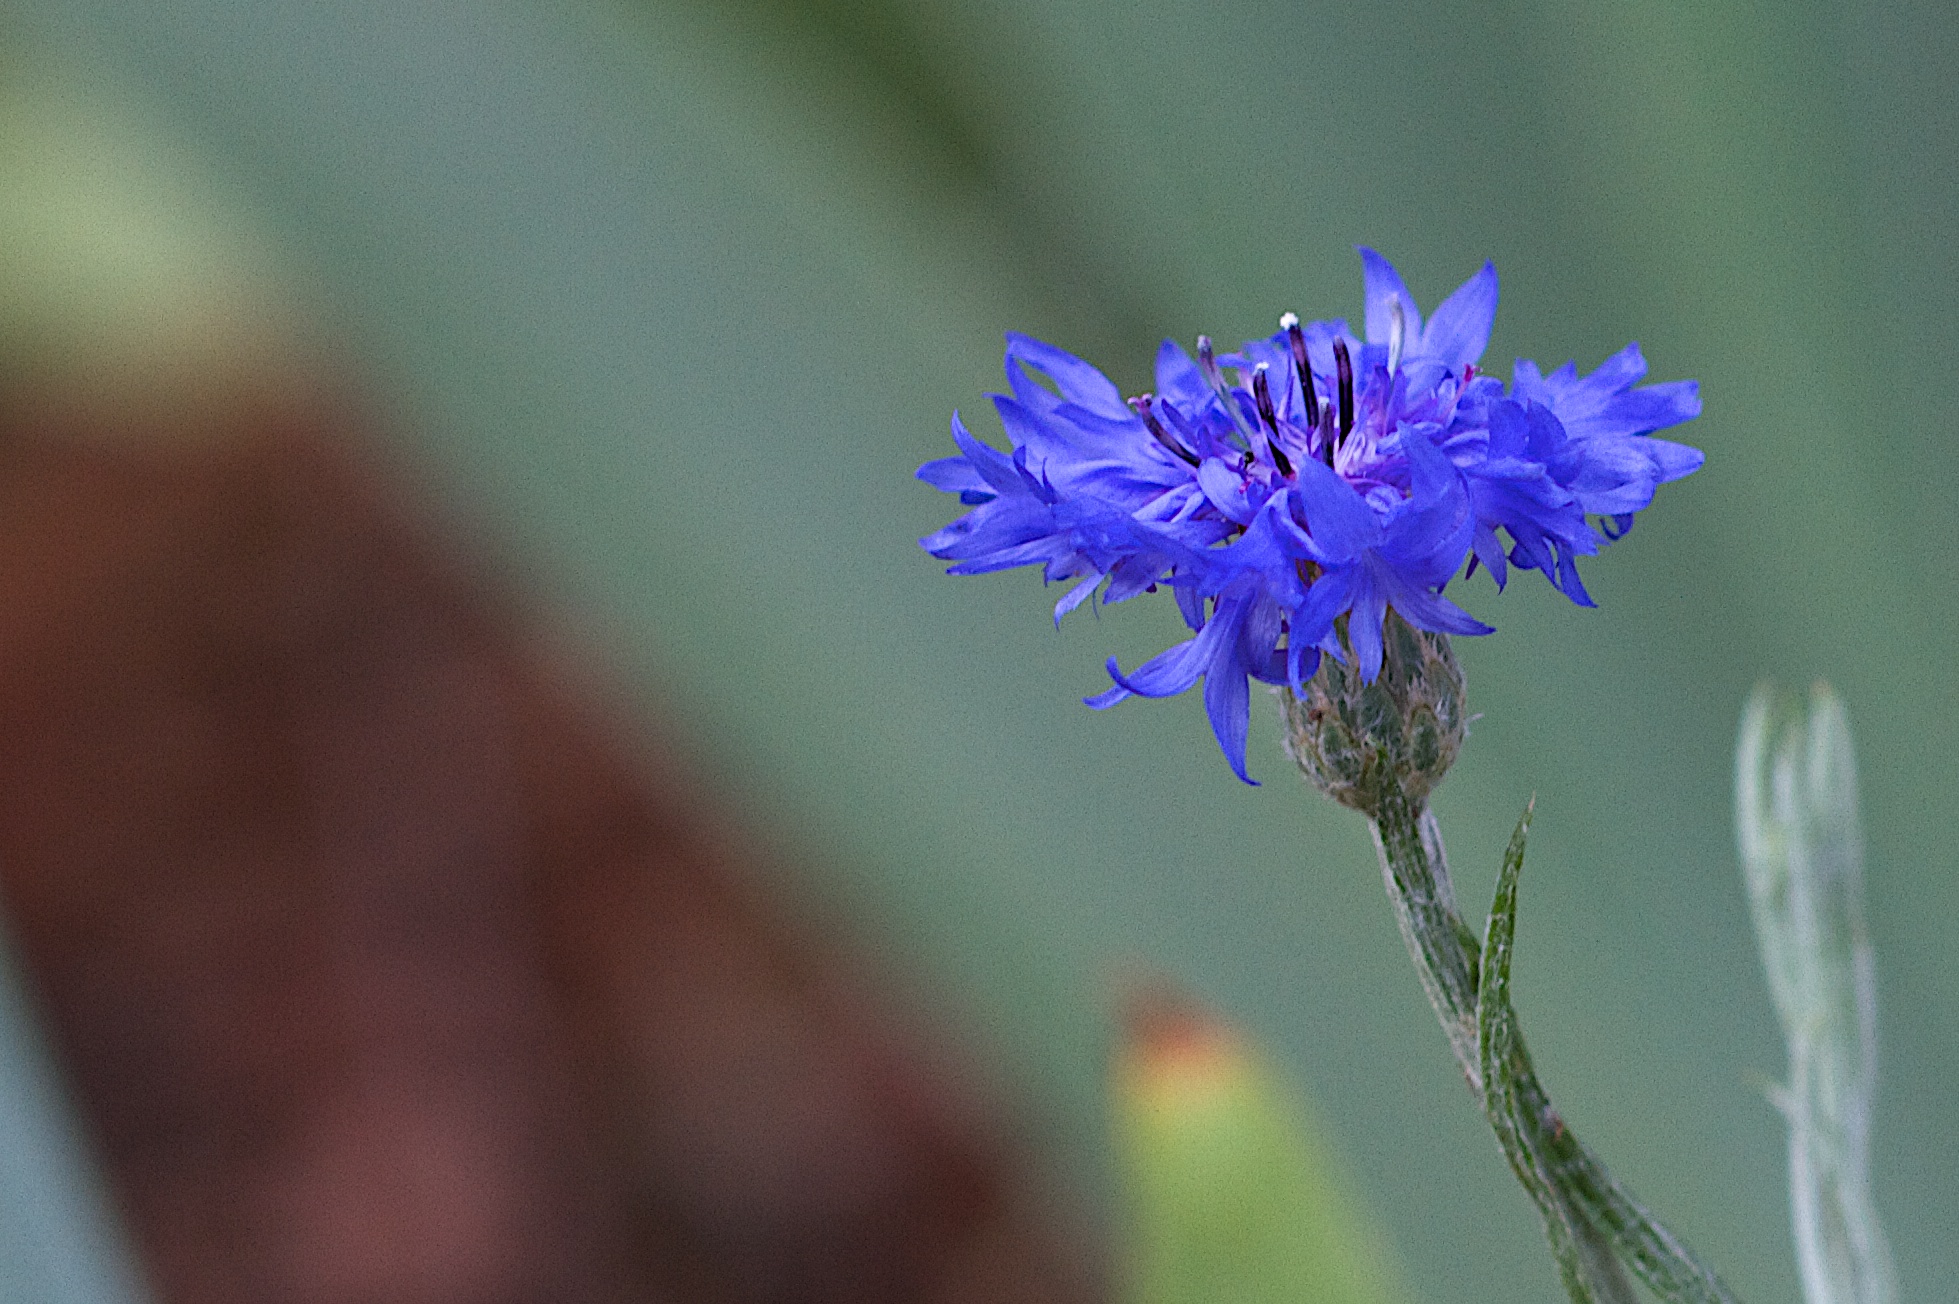
nature, blossom, plant, photography, flower, petal, herb, produce, botany, flora, wildflower, close up, nectar, macro photography, flowering plant, plant stem